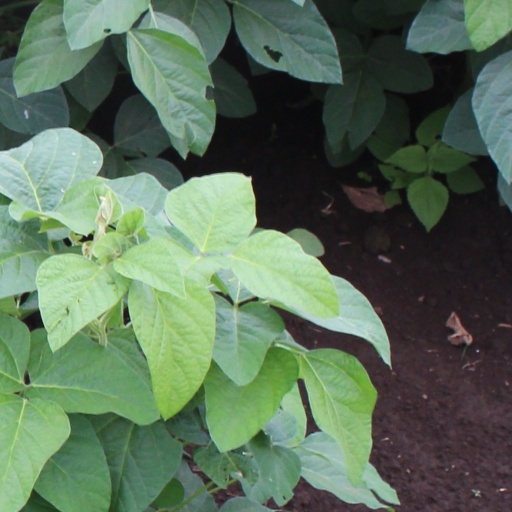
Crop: soybean